Tracy Flick Can't Win

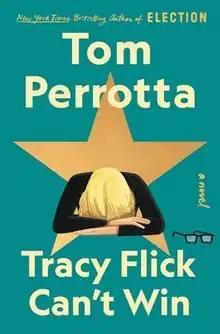

Tracy Flick Can't Win is a 2022 novel by American author Tom Perrotta. It was published by Scribner and is a sequel to the 1998 novel "Election". In the audiobook of the 2022 novel, Tracy Flick is voiced by Lucy Liu. A film adaptation is in works at Paramount+ with Reese Witherspoon set to reprise her role as Tracy and Alexander Payne set to direct.